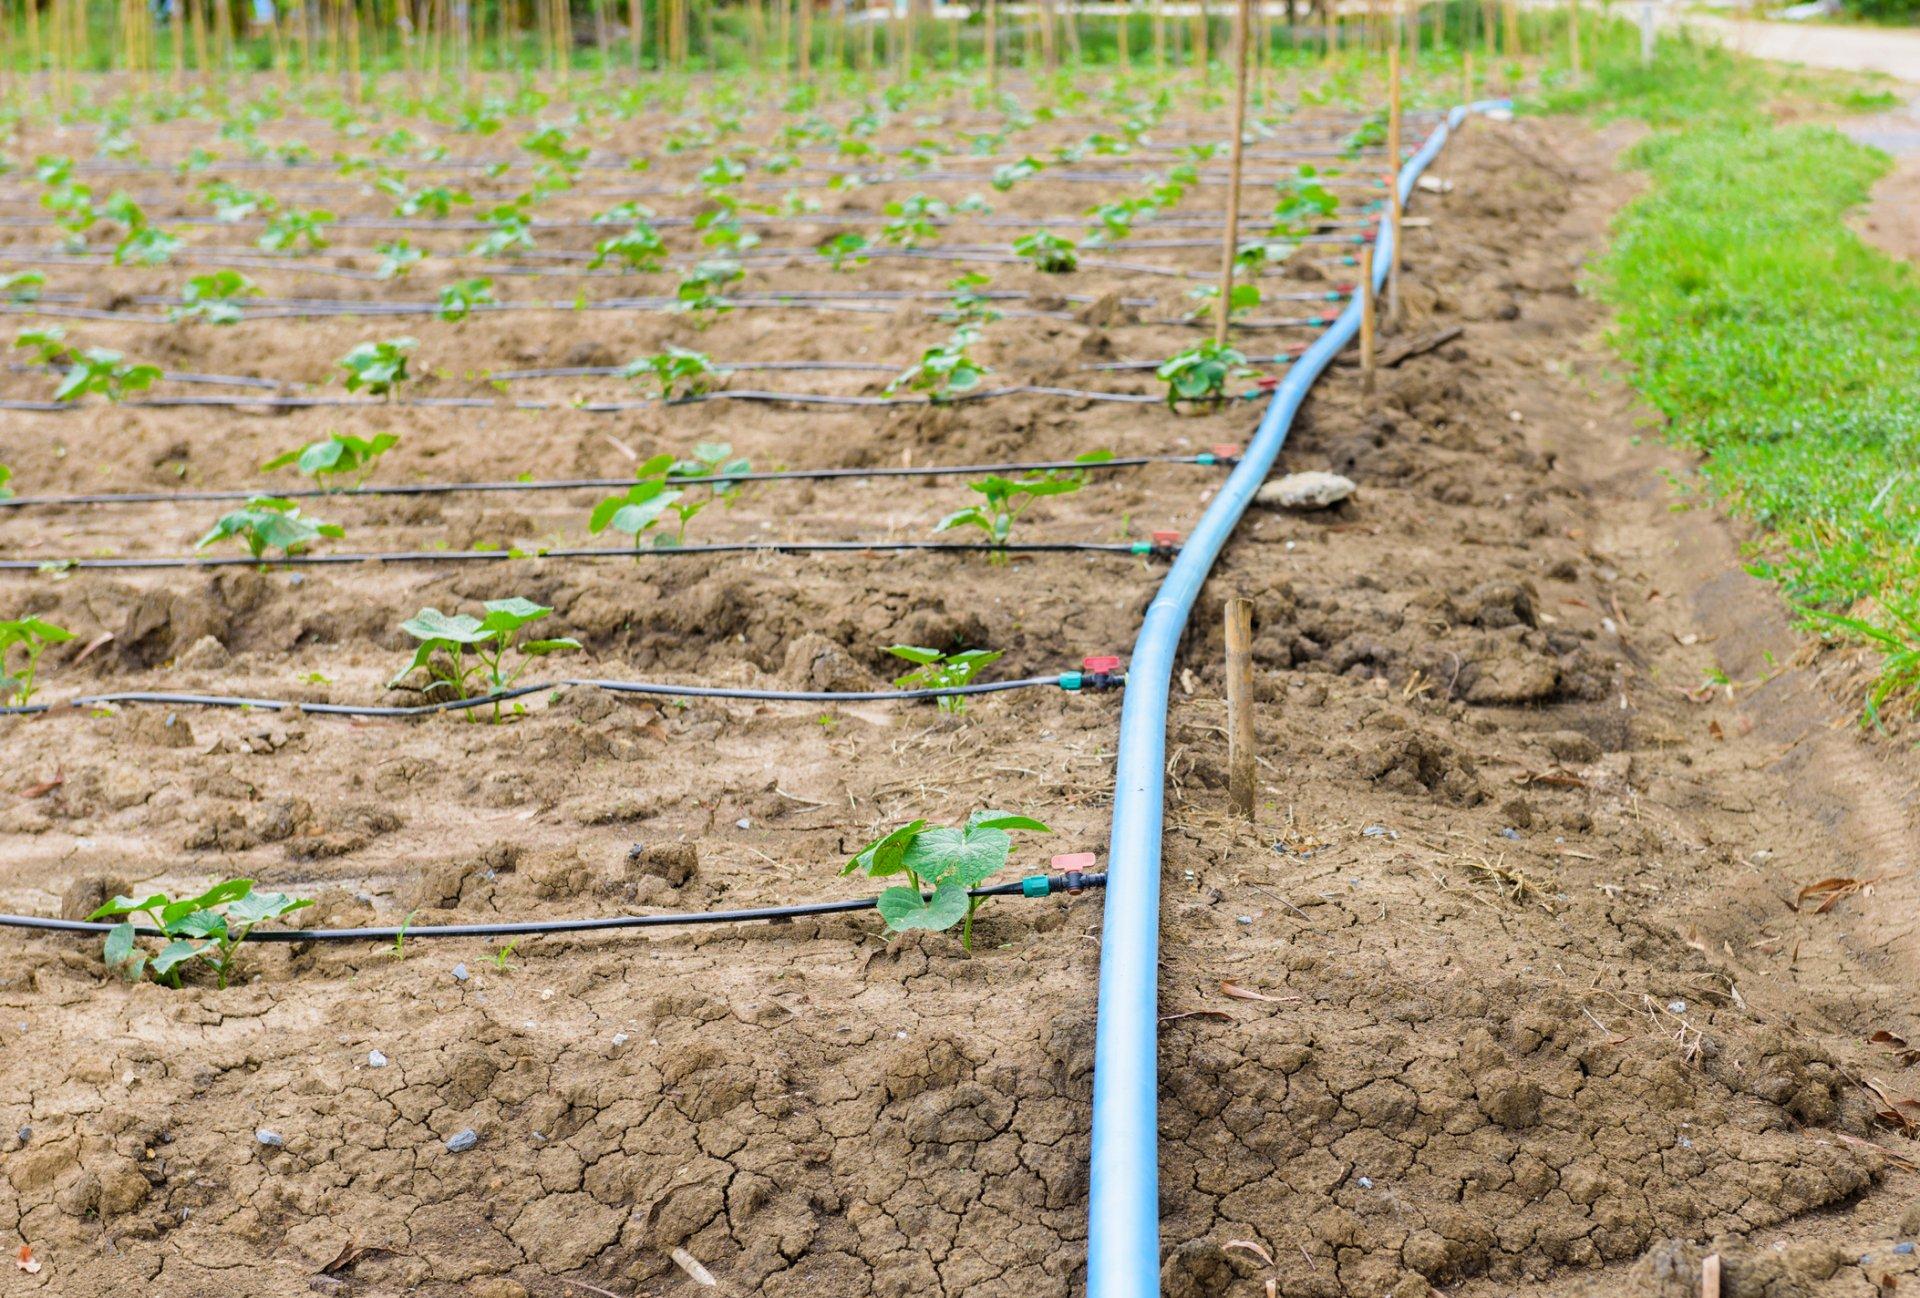
Shamba kubwa lenye vitalu vingi vilivyopandwa mazao mengi ambayo yamewekewa bomba ndogo aina ya pivisi, kwa ajili ya kusambaza maji na dawa ili kustawisha mimea hii.